Eric Smith (artist)

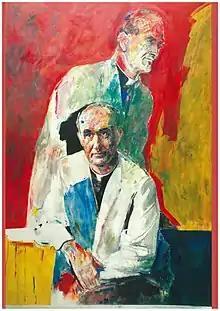
Roger Pryke painting by Eric Smith

Eric Smith was born and raised in Brunswick, Melbourne. At the age of 17 Smith undertook the study of Commercial Art and Painting at the Brunswick Technical School and joined the Victorian Artists Society. In 1940 Smith joined the Australian Army for the remainder of the "Second World War".